Chromosome 12 open reading frame 71

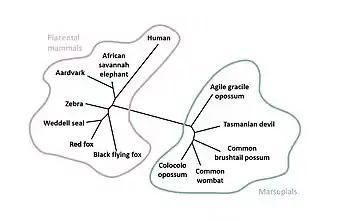

There is only one disease associated with "c12orf71" gene, common warts. A study of global gene methylation of common warts caused by HPV infection found that "c12orf71" gene is differentially methylated in Arab male patients with common warts. In particular, "c12orf71" is hypomethylated in skin infected with common warts compared to normal skin. 10 SNPs from the GWAS catalog associate "c12orf71" gene with obsolete and androgenic alopecia, healing of bone mineral density and educational attainment.